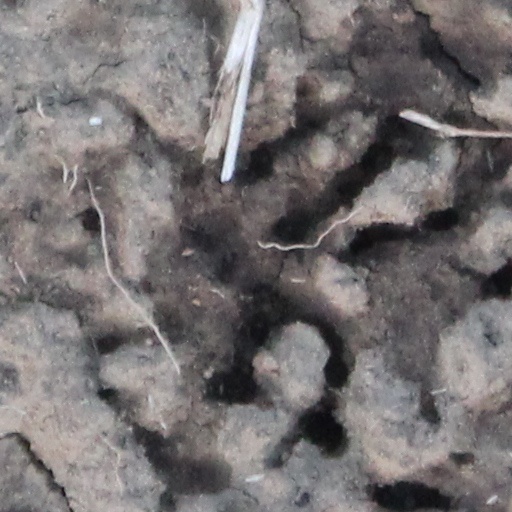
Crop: wheat